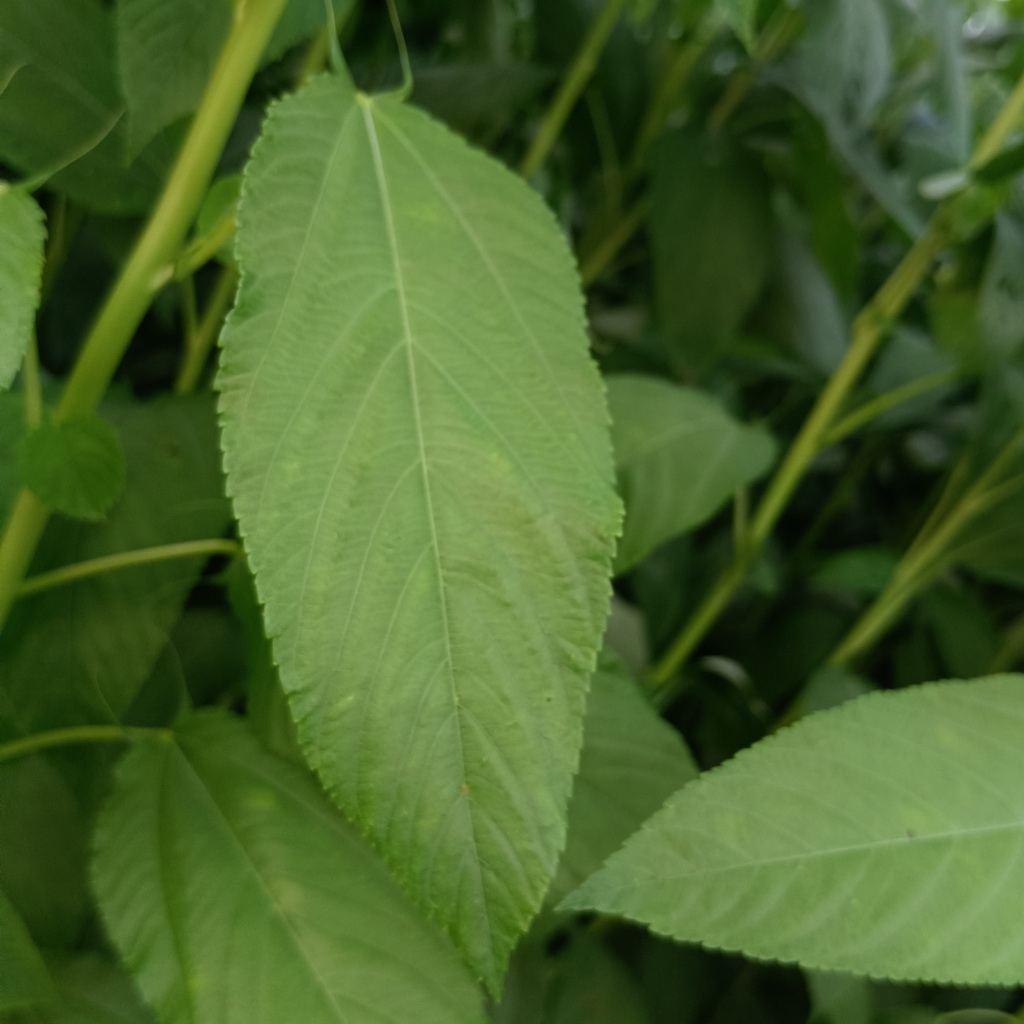
Label: Fresh